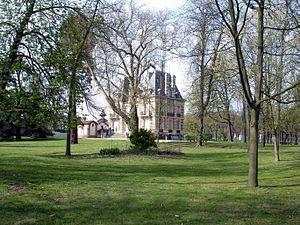
Château et parc du Val-Joli à Eaubonne (Val-d'Oise), France
Eaubonne est une commune du Val-d'Oise, dans la région Île-de-France, en France. Ses habitants sont appelés les Eaubonnais.